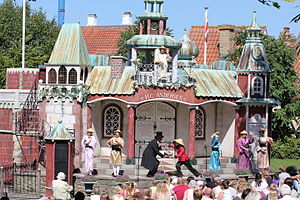
Lotzes Have
H.C. Andersen Paraden opfører eventyret om nattergalen i Lotzes Have
H.C. Andersen paraden med eventyret om nattergalen
[[Kategori:[Koordinater på Wikidata]] Lotzes Have er et mindre haveanlæg ved H.C. Andersens Hus i Odense, som er opkaldt efter apoteker og etatsråd Gustav Lotze. Oprindeligt strakte haven sig over et meget større område, men blev siden reduceret kraftigt ved anlæggelsen af Thomas B. Thriges Gade i 1960'erne og udbygningen af H.C. Andersen-museet.